American logistics in the Normandy campaign

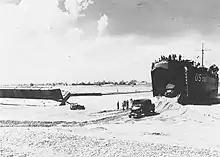
discharges at Omaha Beach while dried out.

The unloading craft were frequently overloaded, increasing wear and tear, and occasionally causing them to capsize. Ideally, a DUKW reaching the shore would be met by a mobile crane that could transfer the load to a waiting truck that could take it to the dump, but there were shortages of both trucks and cranes in the early weeks. DUKWs therefore often had to take cargo to the dumps themselves. Insufficient personnel at the dumps for unloading further slowed turnaround, as did the practice of crews, whose priority was getting the ship unloaded, of unloading more than one category of supply at once, resulting in a trip to more than one dump. This was resolved only when the commodity loaded ships started to arrive on 15 June. Cargo was sometimes deposited on the beach at low tide, and if not swiftly cleared was likely to be swamped by the rising tide.